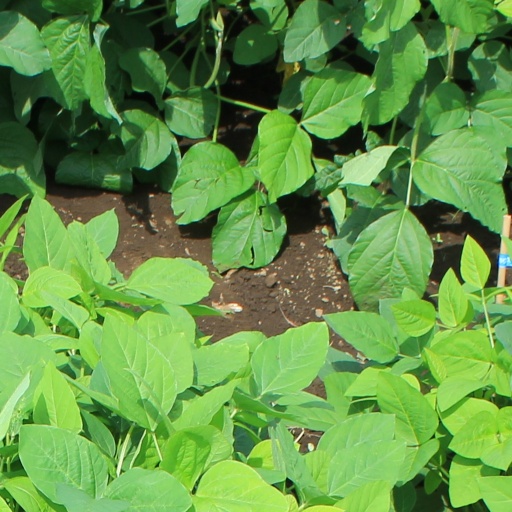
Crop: soybean